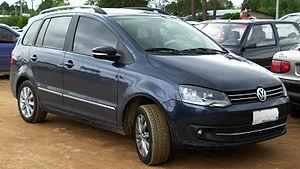
La Volkswagen Fox est un véhicule automobile 4 places du constructeur allemand Volkswagen apparu en 2003. Elle a une prédécesseur dans les années 1987 à 1993 en Amérique du Nord. Elle a été dessinée, conçue et est assemblée au Brésil, étant à l'origine réservée au marché sud-américain.